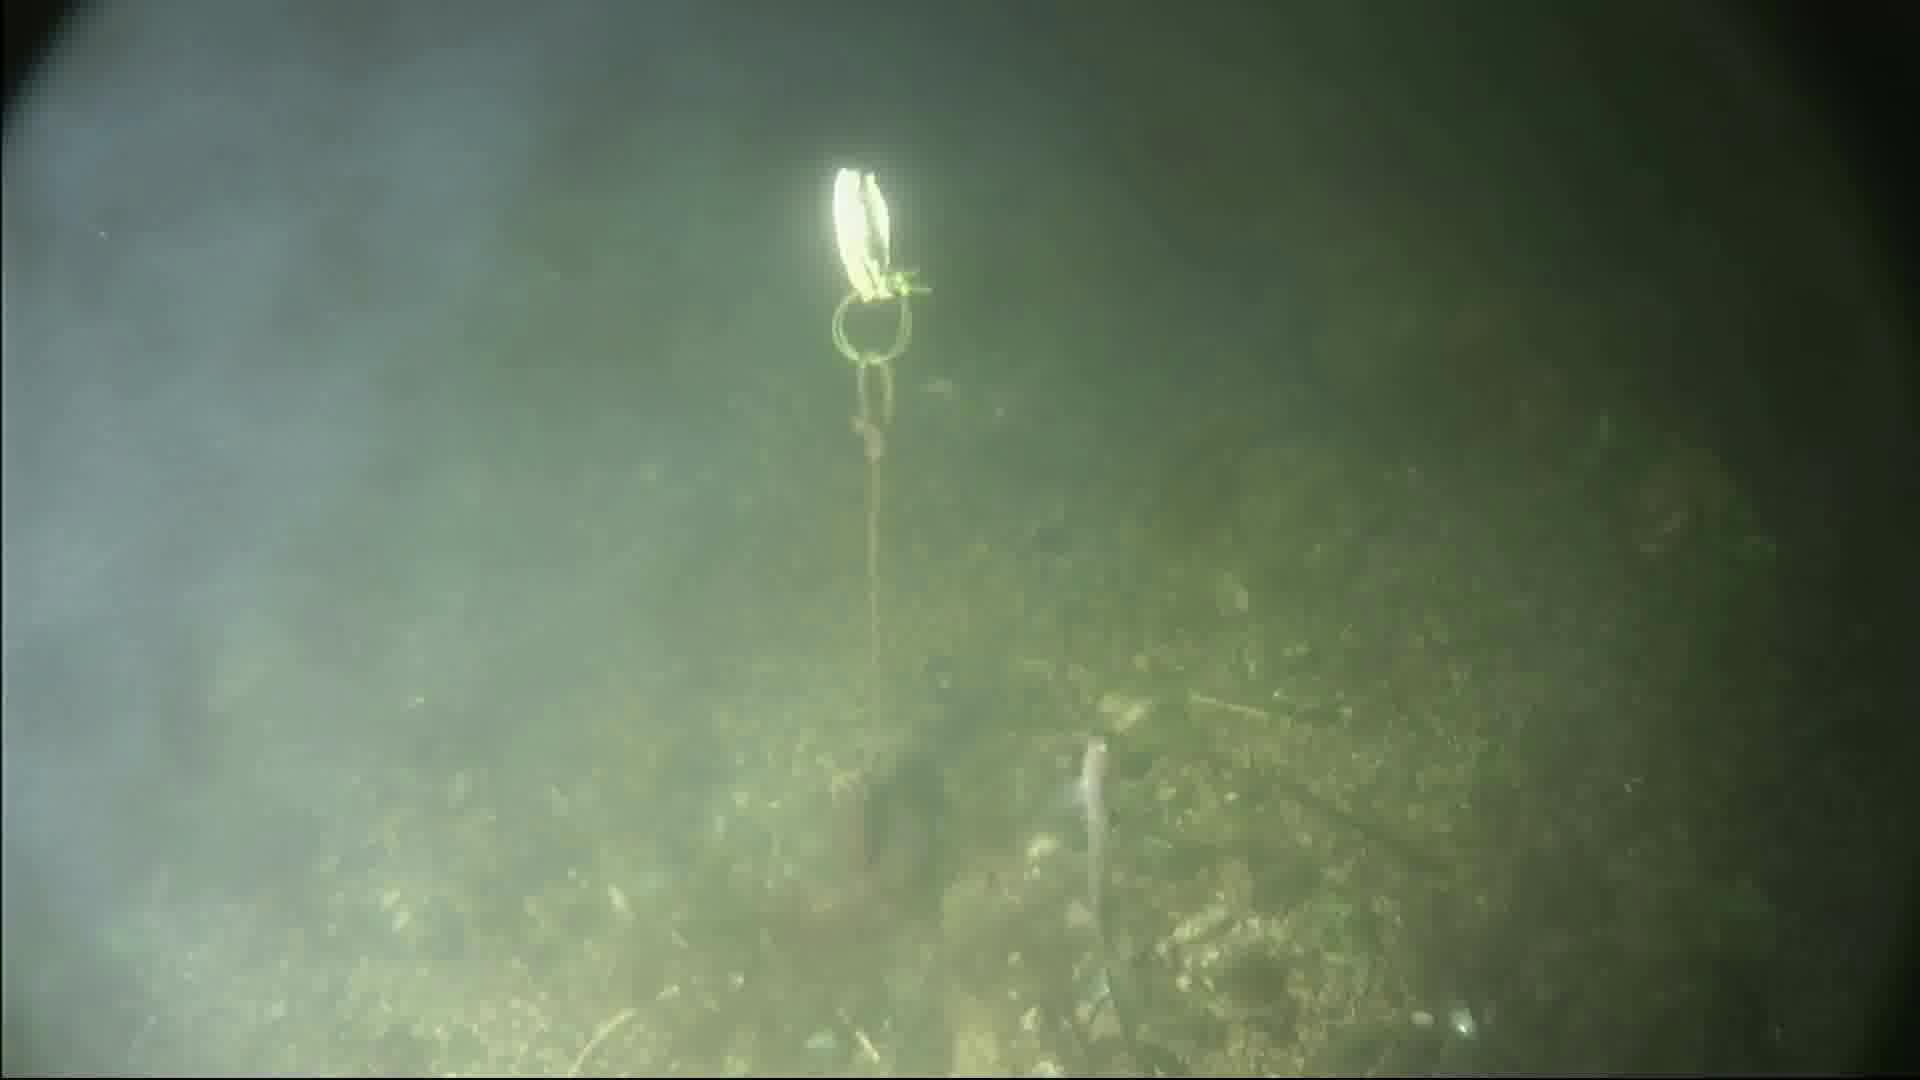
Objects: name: small_fish
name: crab